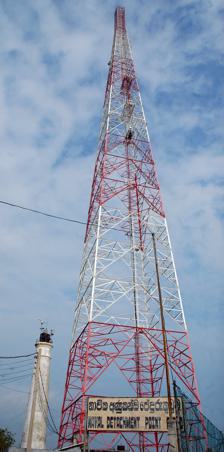
Building: Point Pedro Lighthouse
Country: Unknown
Year built: 1916
Lighthouse Point Pedro Lighthouse Point Pedro Lighthouse along with telecommunication tower, overshadowed by a naval communication tower Location Point Pedro Jaffna District Northern Province Sri Lanka Coordinates 09°49′36.8″N 80°14′59.1″E / 9.826889°N 80.249750°E / 9.826889; 80.249750 Tower Constructed 1916 Construction masonry tower Height 32 metres (105 ft) Shape cylindrical tower with balcony and lantern Markings white tower and lantern Light Focal height 31 metres (102 ft) Range 10 nautical miles (19 km; 12 mi) Characteristic Fl W 5s. Point Pedro Lighthouse is a lighthouse in Point Pedro in northern Sri Lanka . Built in 1916, the 32 metres (105 ft) white lighthouse has a round masonry tower with lantern and gallery. The lighthouse is dwarfed by a vast communication tower for the Sri Lanka Navy . See also Sri Lanka portal Engineering portal List of lighthouses in Sri Lanka References